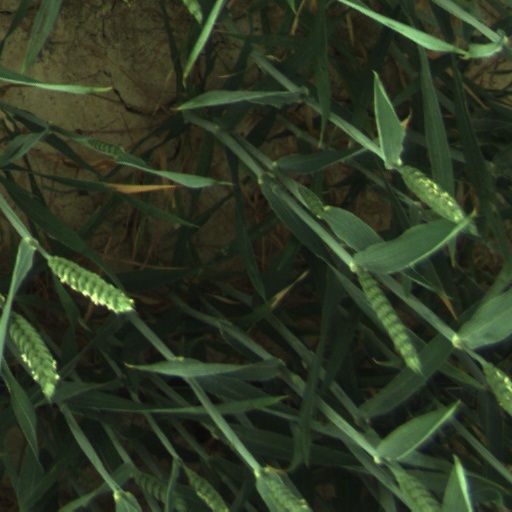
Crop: wheat